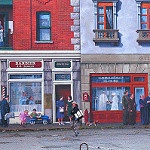
Label: buildings